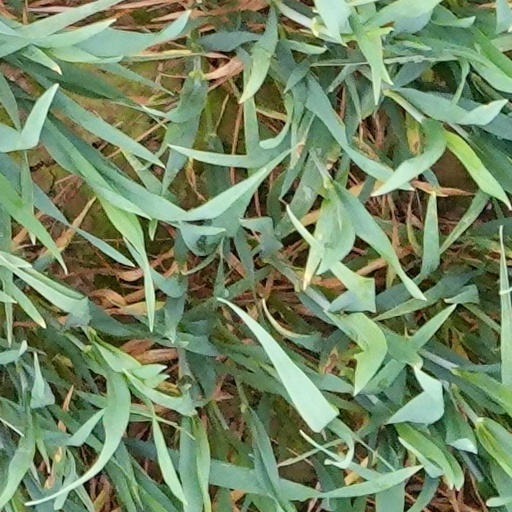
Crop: wheat